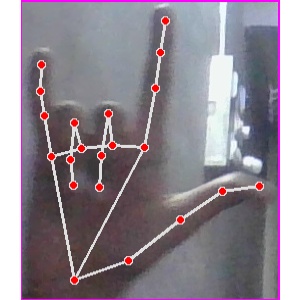
अक्षर: व